Military history of African Americans in the American Civil War

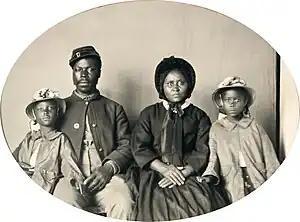

Escaped slaves who sought refuge in Union Army camps were called contrabands. A number of officers in the field experimented, with varying degrees of success, in using contrabands for manual work in Union Army camps. Eventually they composed black regiments of soldiers. These officers included General David Hunter, General James H. Lane, and General Benjamin F. Butler of Massachusetts. In early 1861, General Butler was the first known Union commander to use black contrabands, in a non-combatant role, to do the physical labor duties, after he refused to return escaped slaves, at Fort Monroe, Virginia, who came to him for asylum from their masters, who sought to capture and reenslave them. In September 1862, free African-American men were conscripted and impressed into forced labor for constructing defensive fortifications, by the police force of the city of Cincinnati, Ohio; however, they were soon released from their forced labor and a call for African-American volunteers was sent out. Some 700 of them volunteered, and they came to be known as the Black Brigade of Cincinnati. Because of the harsh working conditions and the extreme brutality of their Cincinnati police guards, the Union Army, under General Lew Wallace, stepped in to restore order and ensure that the black conscripts received the fair treatment due to soldiers, including the equal pay of privates.